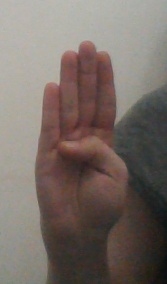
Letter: kaaf